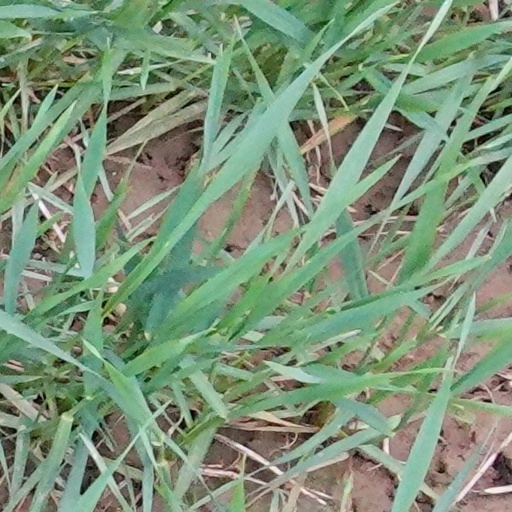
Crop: wheat